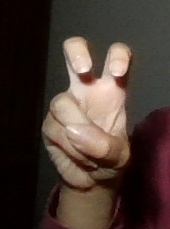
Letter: toot